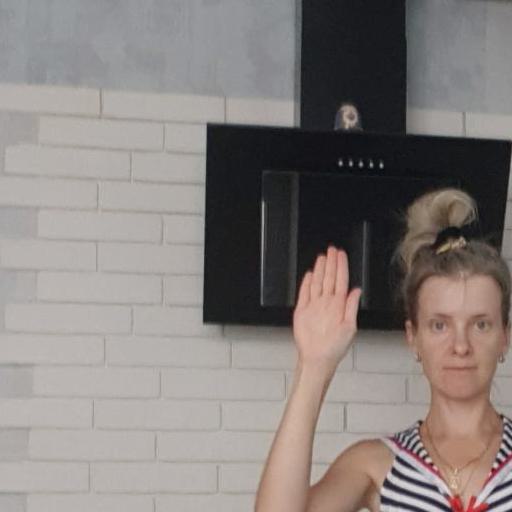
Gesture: stop